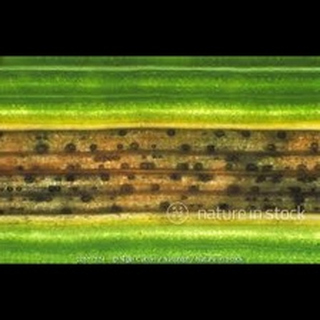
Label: wheat_leaf_blight